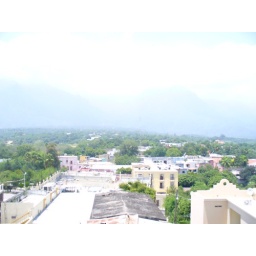
you can see my hotel room, the yellow building in the center of the image, top floor, second window from the right